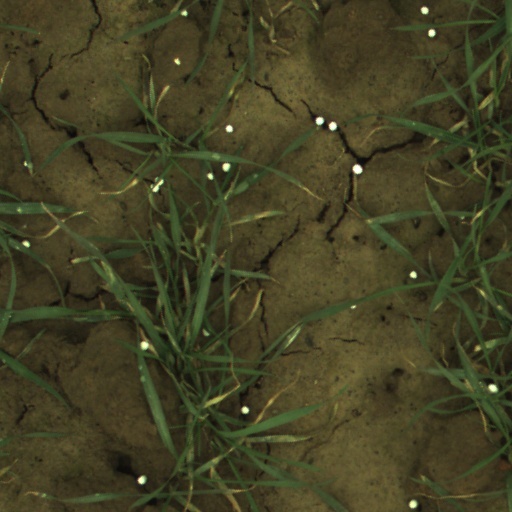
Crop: wheat